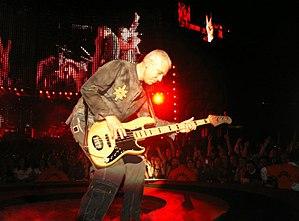
Adam Clayton, né le 13 mars 1960 à Chinnor, est un musicien britannique.